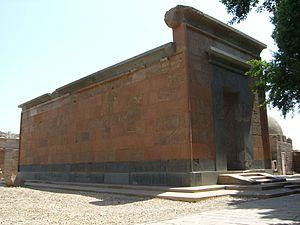
La chapelle rouge d'Hatchepsout est un des monuments du temple d'Amon à Karnak. Il s'agit d'une chapelle de barque, élément central de l'architecture et des rites des temples à dater du Nouvel Empire, et dont la fonction était de préserver la barque sacrée du dieu Amon.